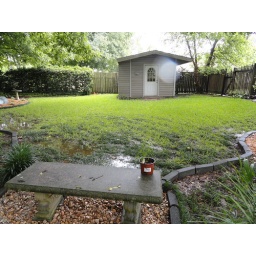
river pours over dam and ripples into grass